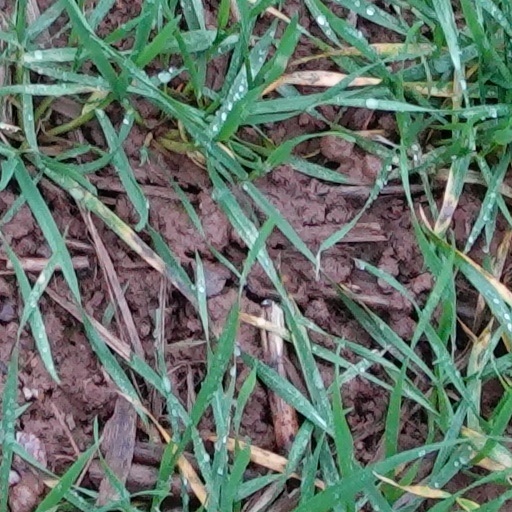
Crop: wheat